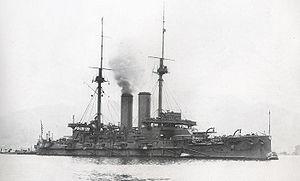
Le Mikasa est un cuirassé pré-dreadnought de la marine impériale japonaise lancé le 8 novembre 1900. Il s'agit du dernier pré-dreadnought encore existant aujourd'hui. Avec le croiseur russe Aurore, le Mikasa est un des deux derniers survivants de la bataille de Tsushima.